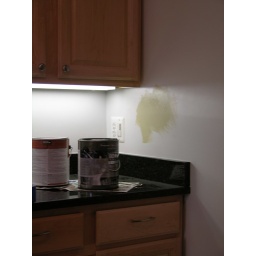
Testing the blond color &amp;quot;Baja&amp;quot; on the kitchen wall under the counter area